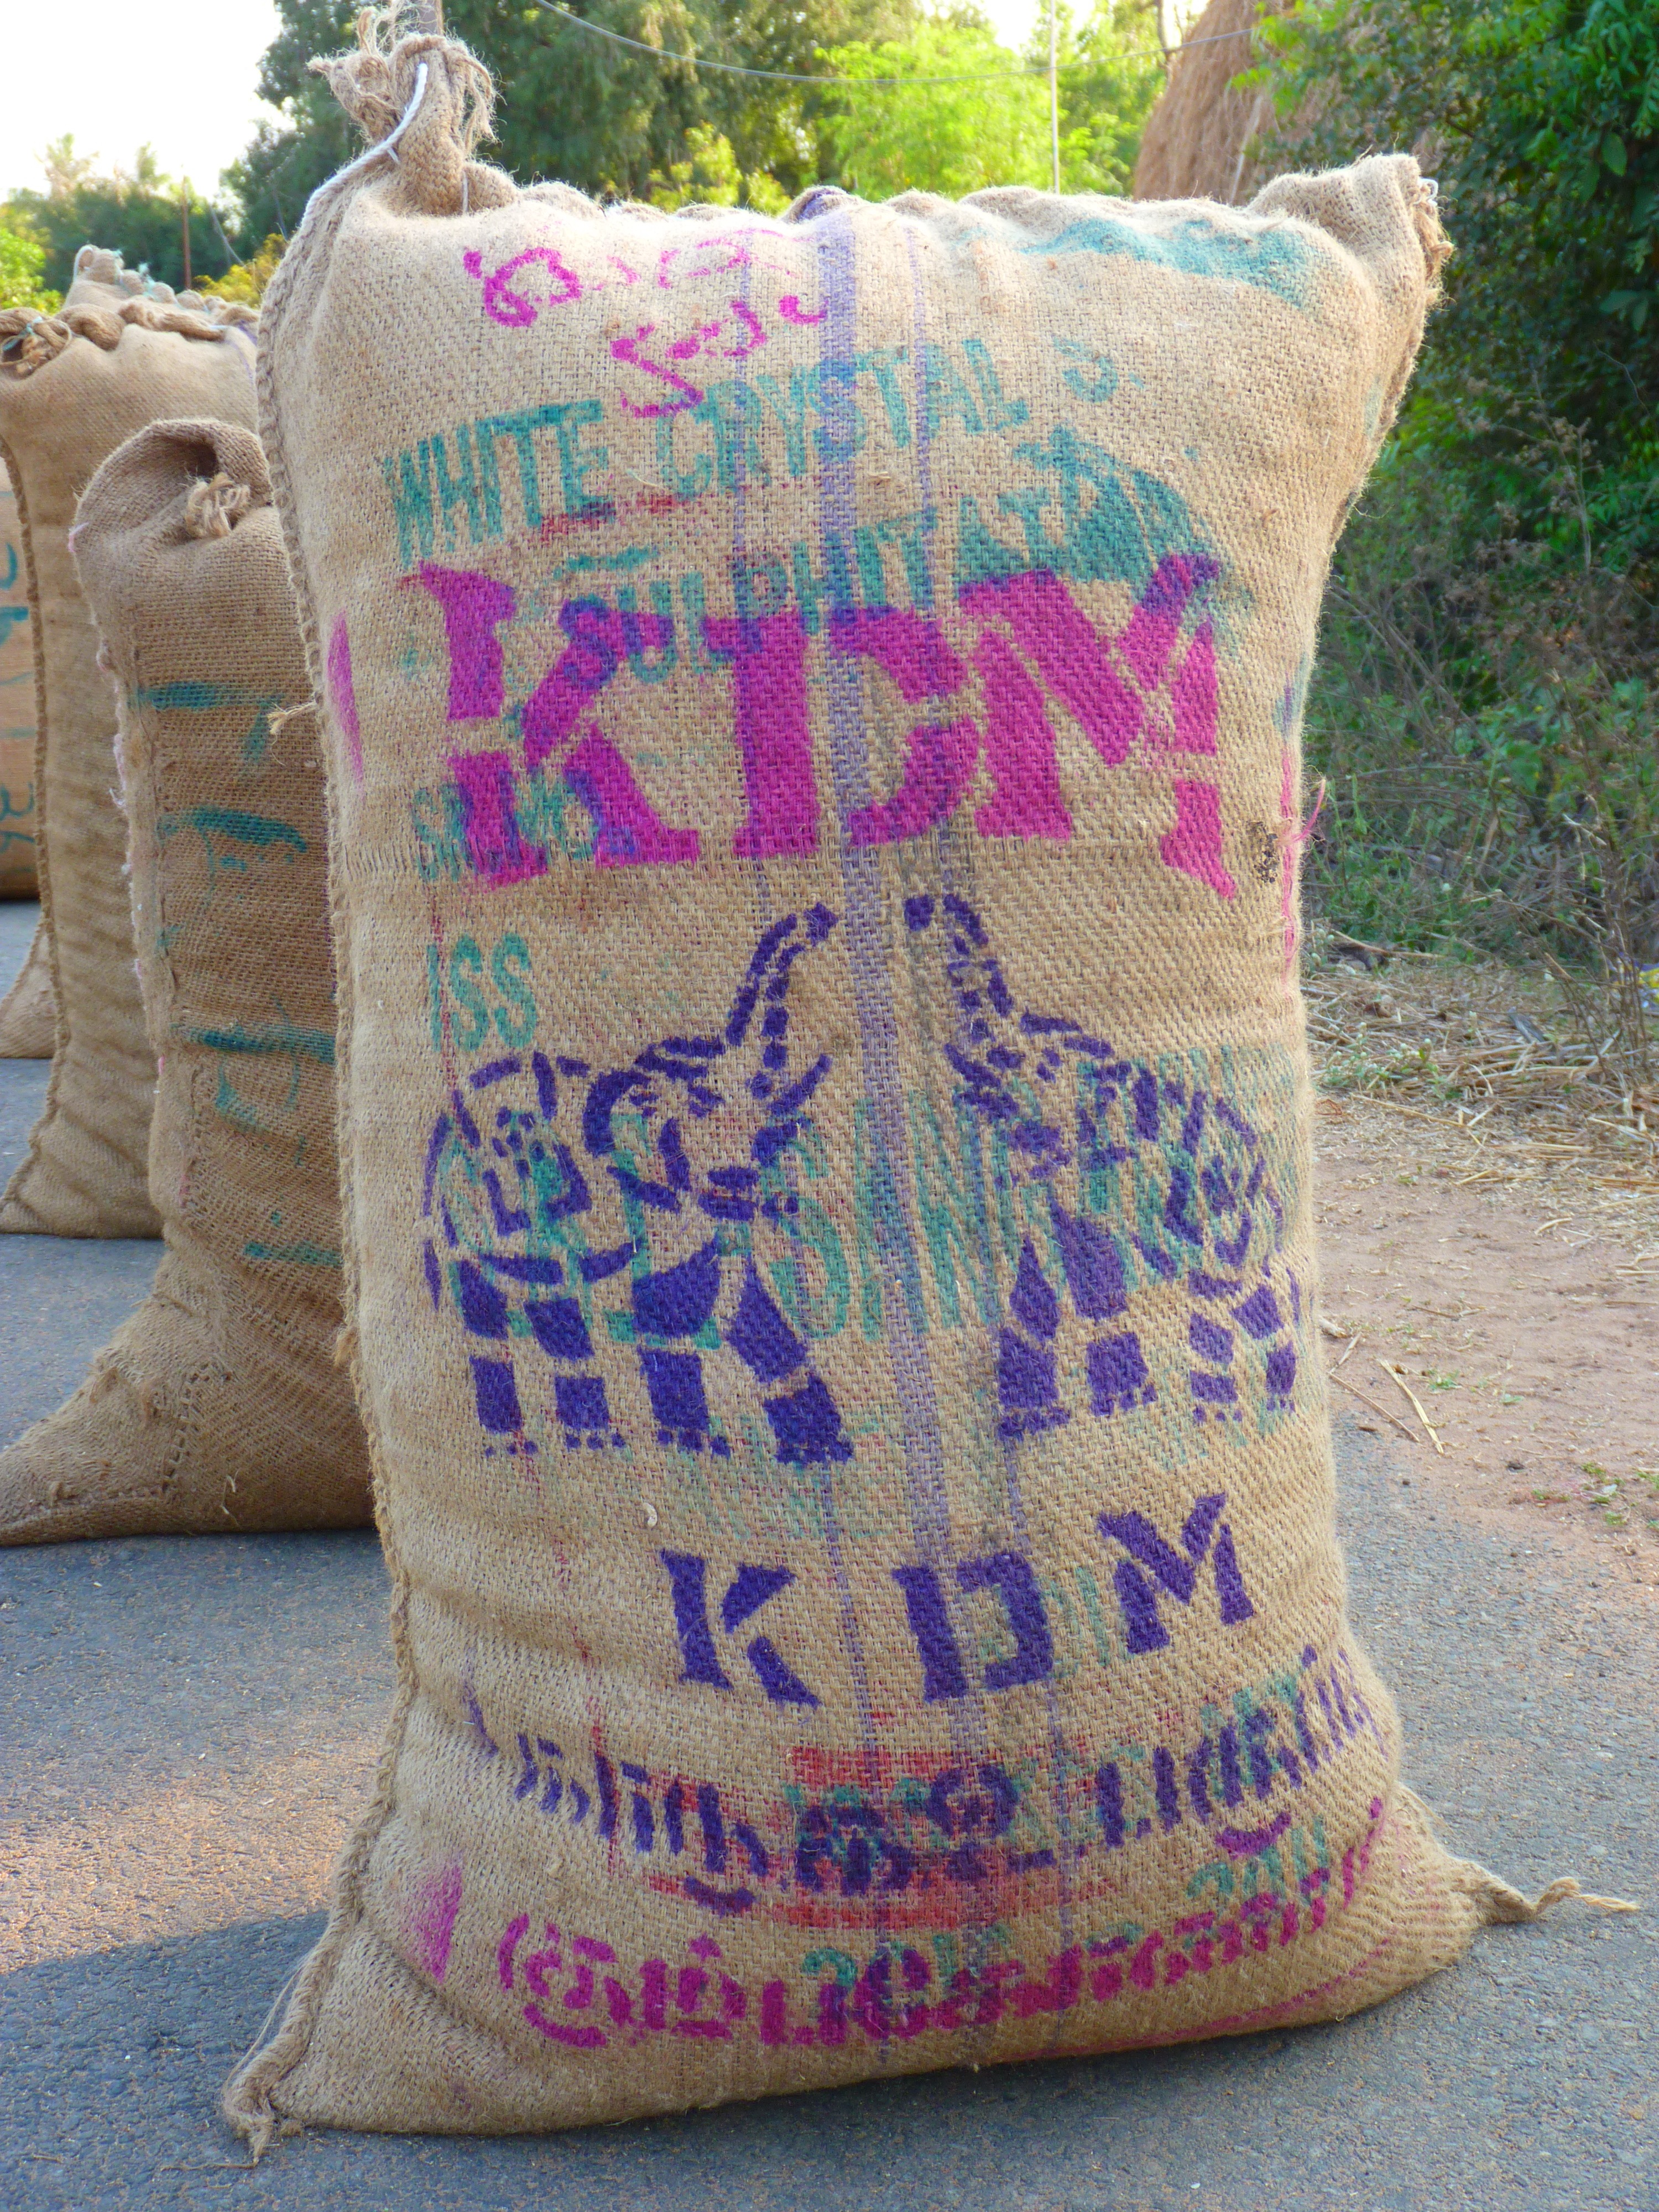
bag, furniture, pillow, material, elephant, cushion, font, textile, art, plucking, throw pillow